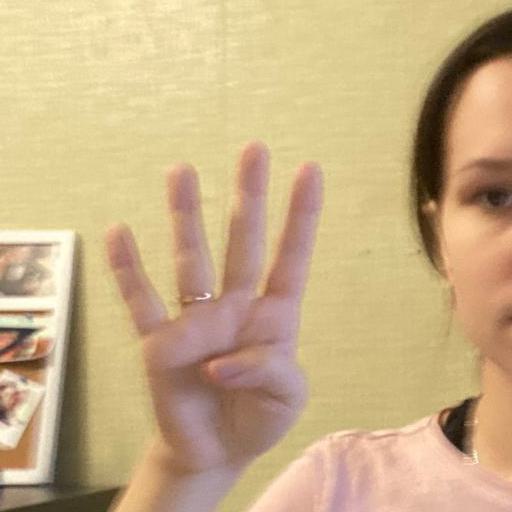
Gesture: four